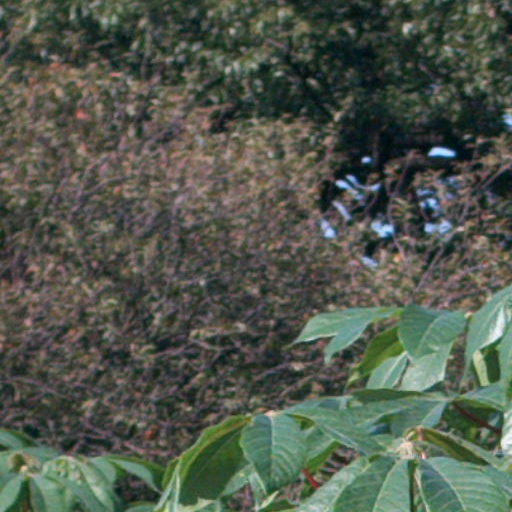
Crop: cassava